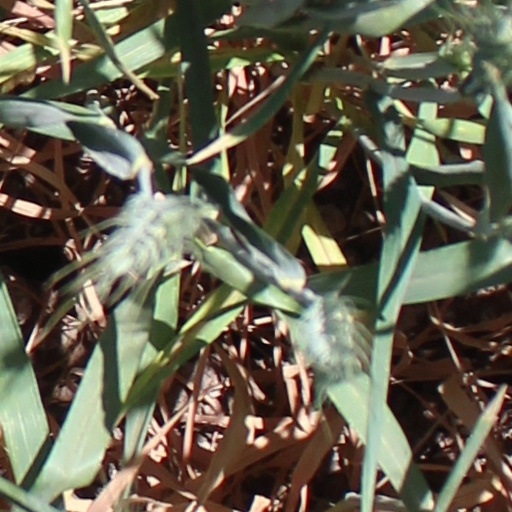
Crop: wheat